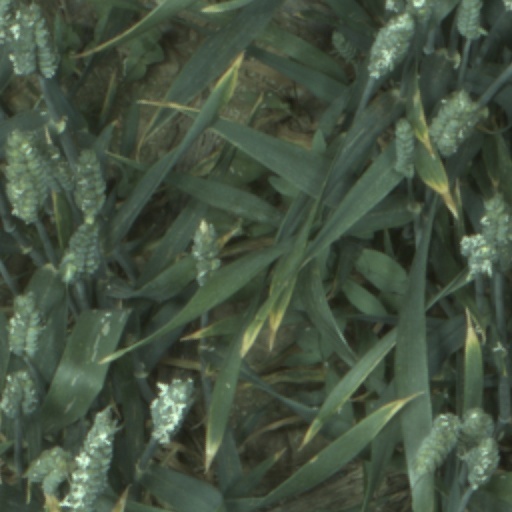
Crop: wheat